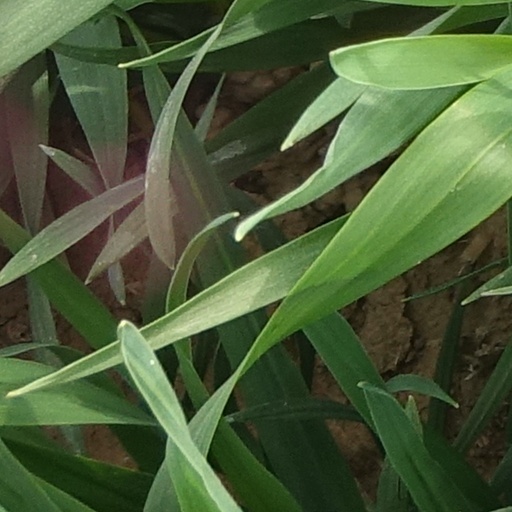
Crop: wheat